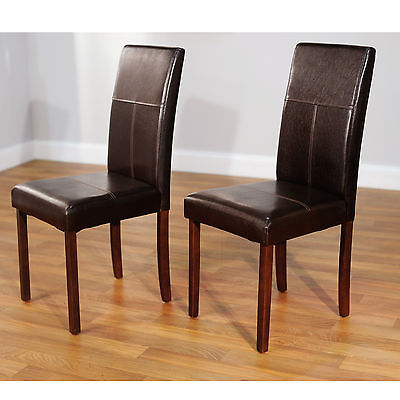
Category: chair